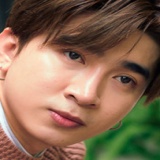
ca sĩ Chi Dân